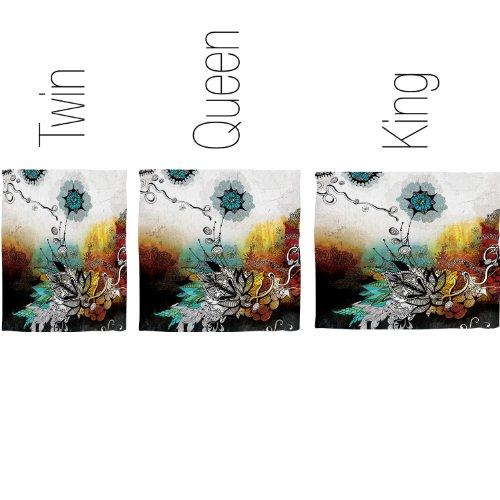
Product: Deny Designs Iveta Abolina Frozen Dreams Duvet Cover, King
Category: Home & Kitchen | Bedding | Kids' Bedding | Duvet Covers & Sets | Duvet Covers
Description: Turn your bedroom into a super stylish focal point with this artistic duvet cover.
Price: $179.70
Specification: ProductDimensions:88x104x88inches|ItemWeight:3.15pounds|ShippingWeight:3.15pounds(Viewshippingratesandpolicies)|Manufacturer:DenyDesigns|ASIN:B008AKP57A|Itemmodelnumber:12884-dlikin